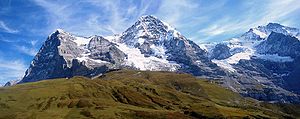
Jungfraujoch
Udsigt over Eiger, Mönch og Jungfrau. Jungfraujoch befinder sig mellem de to sidstnævnte
"Jungfraujoch er et bjergpas eller saddel mellem Mönch og Jungfrau i Berner Alperne på grænsen mellem kantonerne Bern og Valais. Strengt taget er Jungfraujoch det laveste punkt på bjergranden mellem Mönch og Jungfrau i 3.471 meters højde. Det er kun lidt højere end bjergstationen for Jungfraubahn, Jungfraujoch Banegård, som med en højde på 3.454 meter er den højest beliggende jernbanestation i Europa. Jungfraujoch kaldes ofte ""Toppen af Europa"" i turistlitteratur.